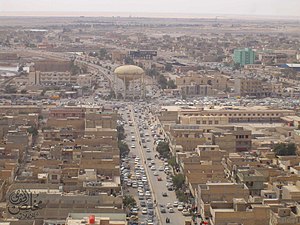
Samawah
Samawah eller As-Samawah er en by i det sydøstlige Irak med 152.890 indbyggere, beliggende 280 km sydøst for Bagdad.